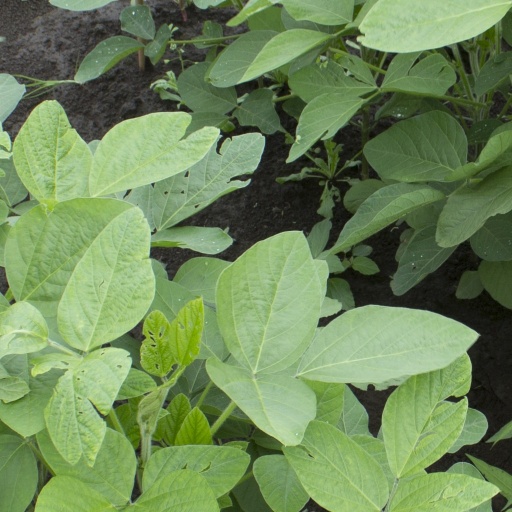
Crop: soybean